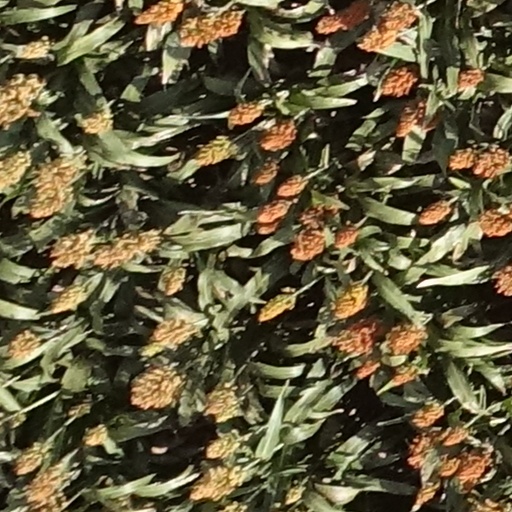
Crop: sorghum